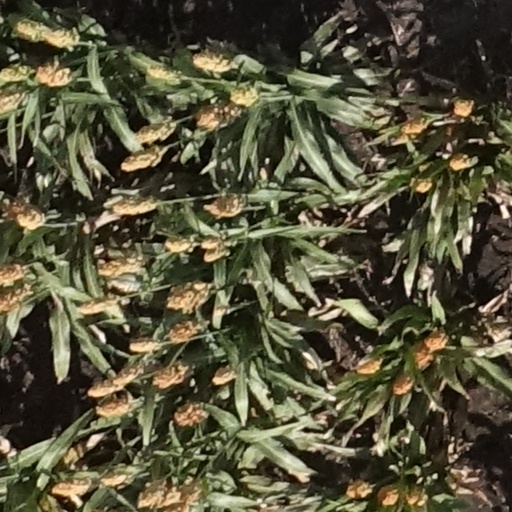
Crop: sorghum